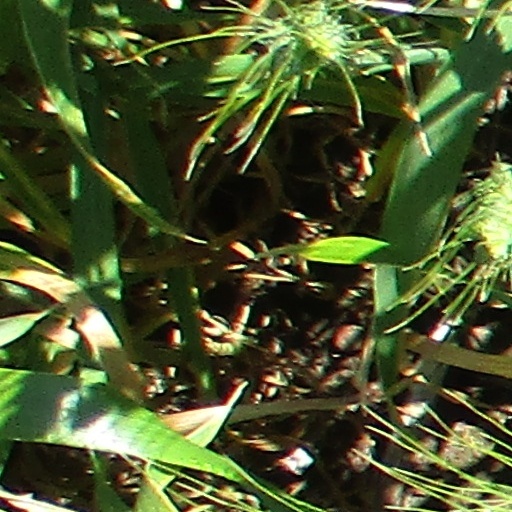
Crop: wheat